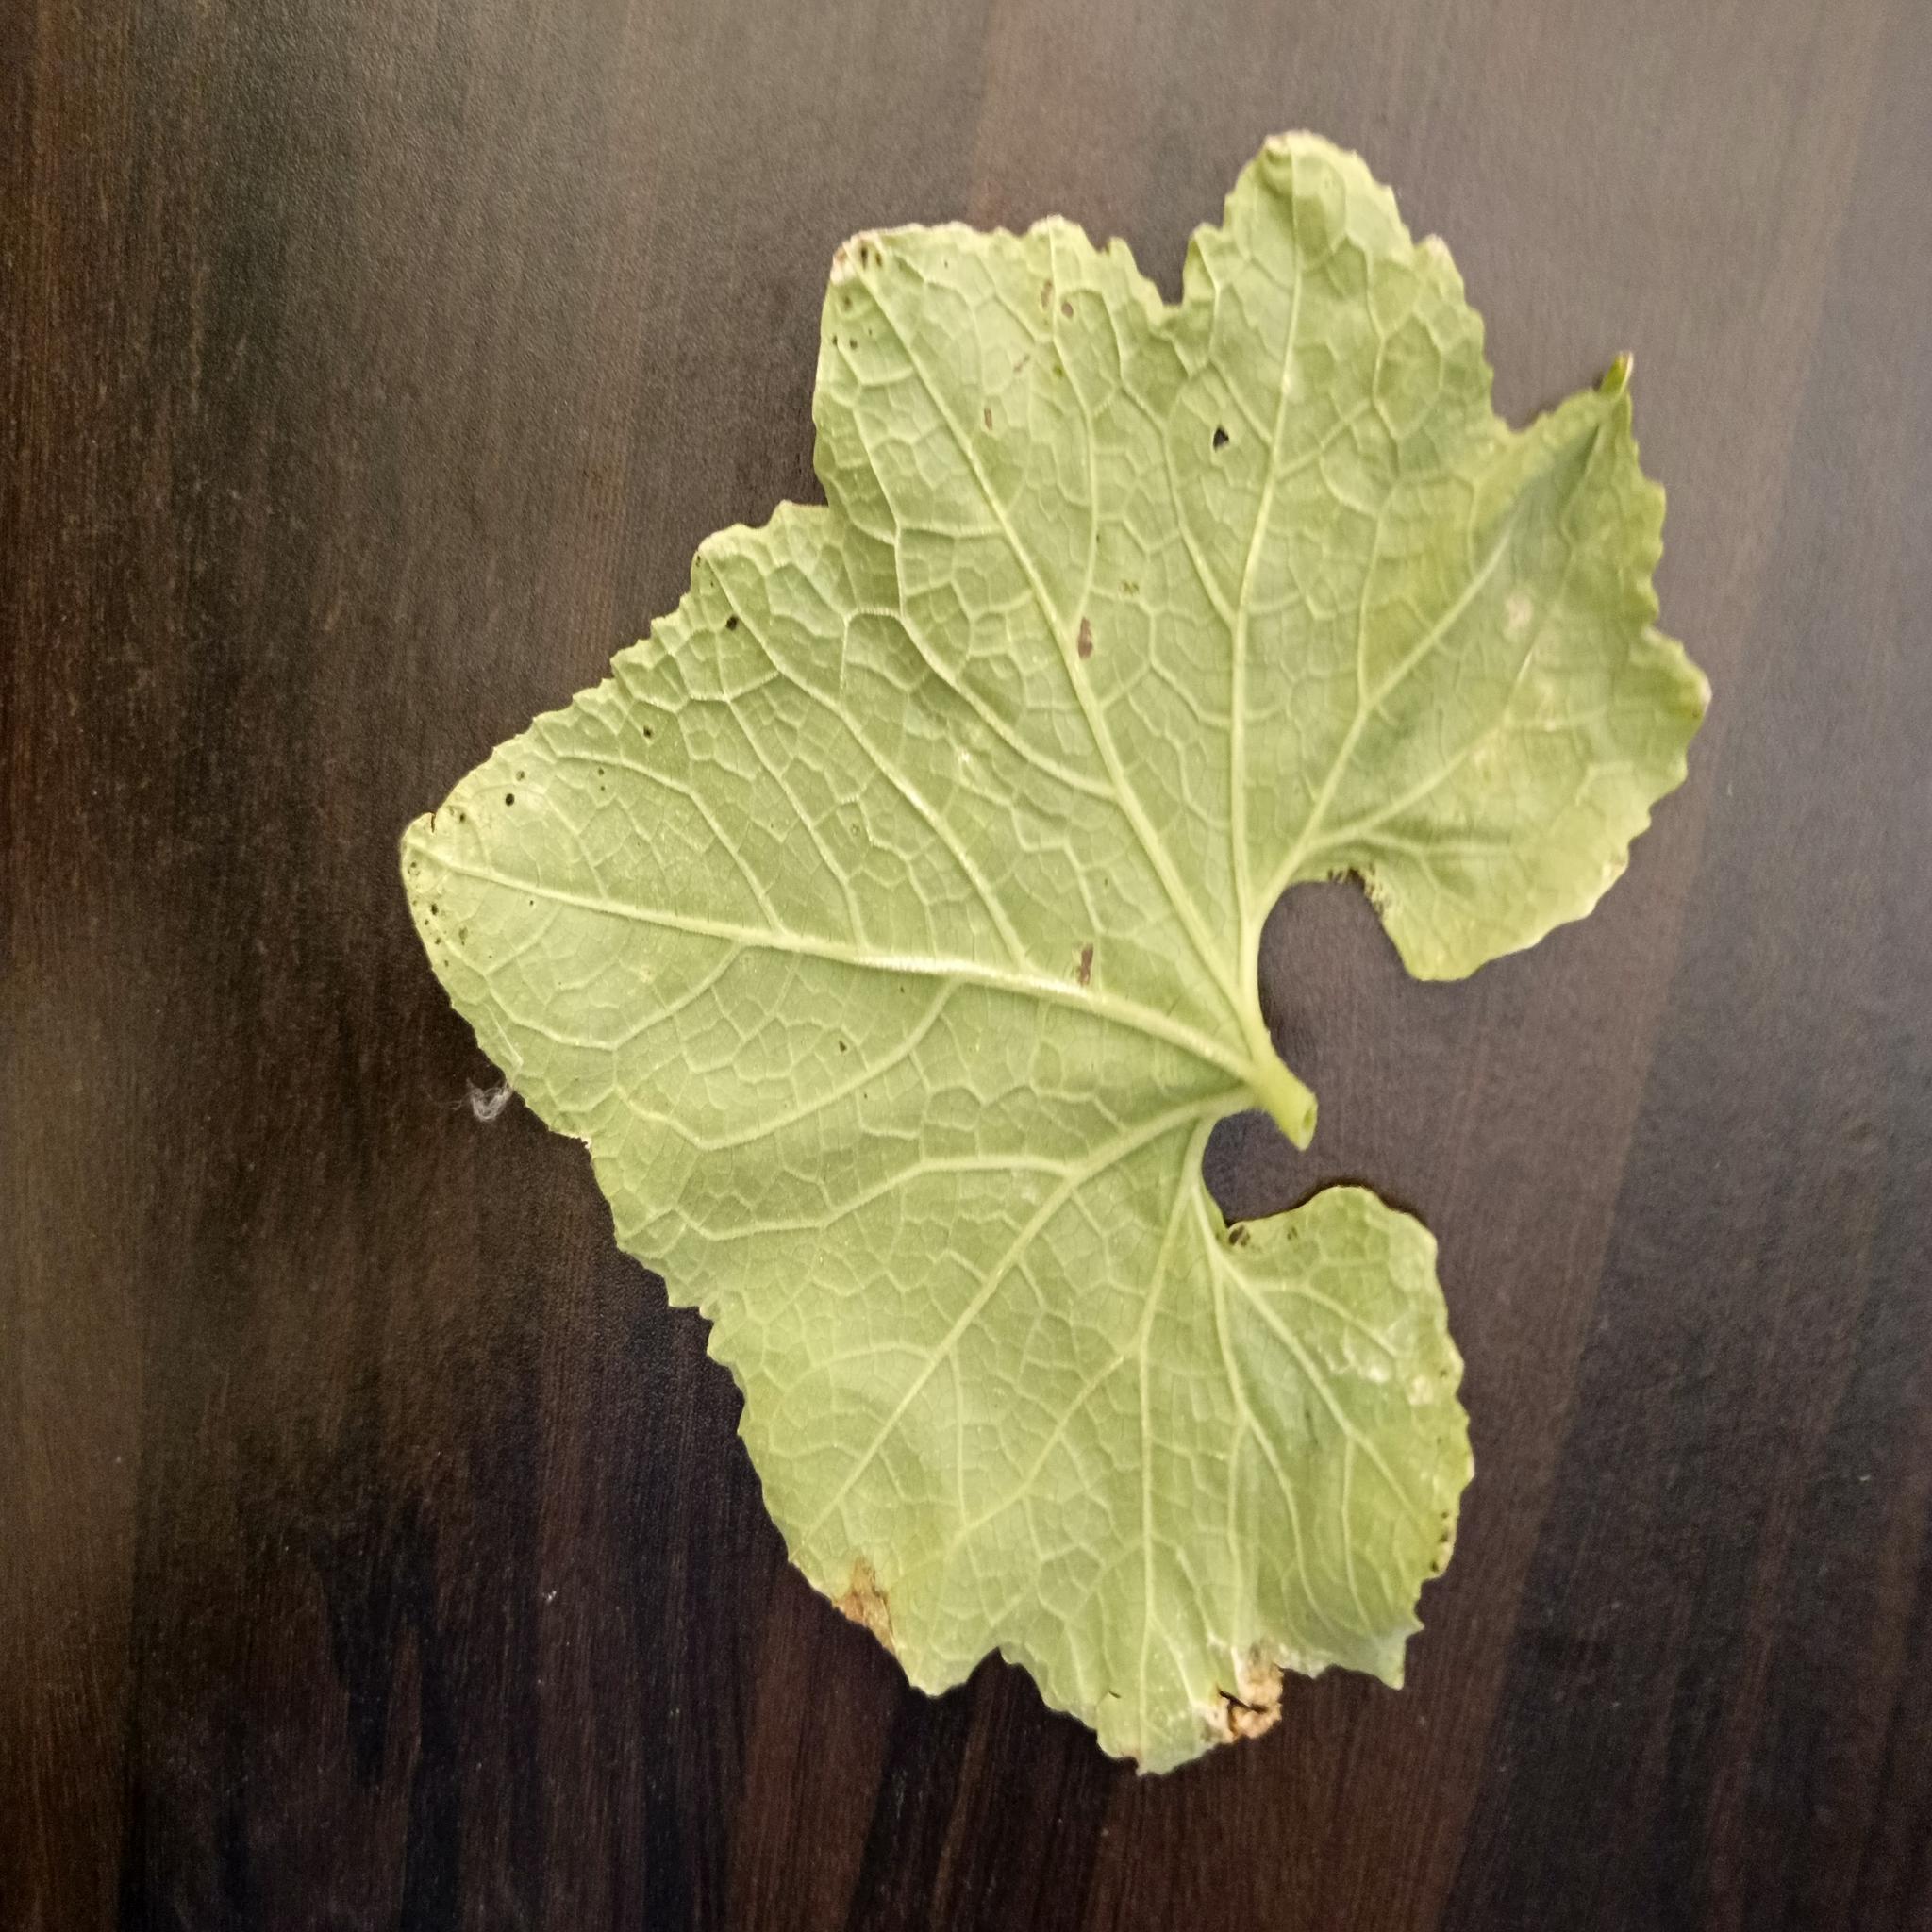
Label: Downy mildew